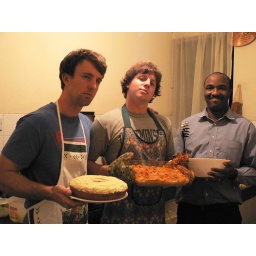
The men of the house in the kitchen - watch out Chef Boyardee!!